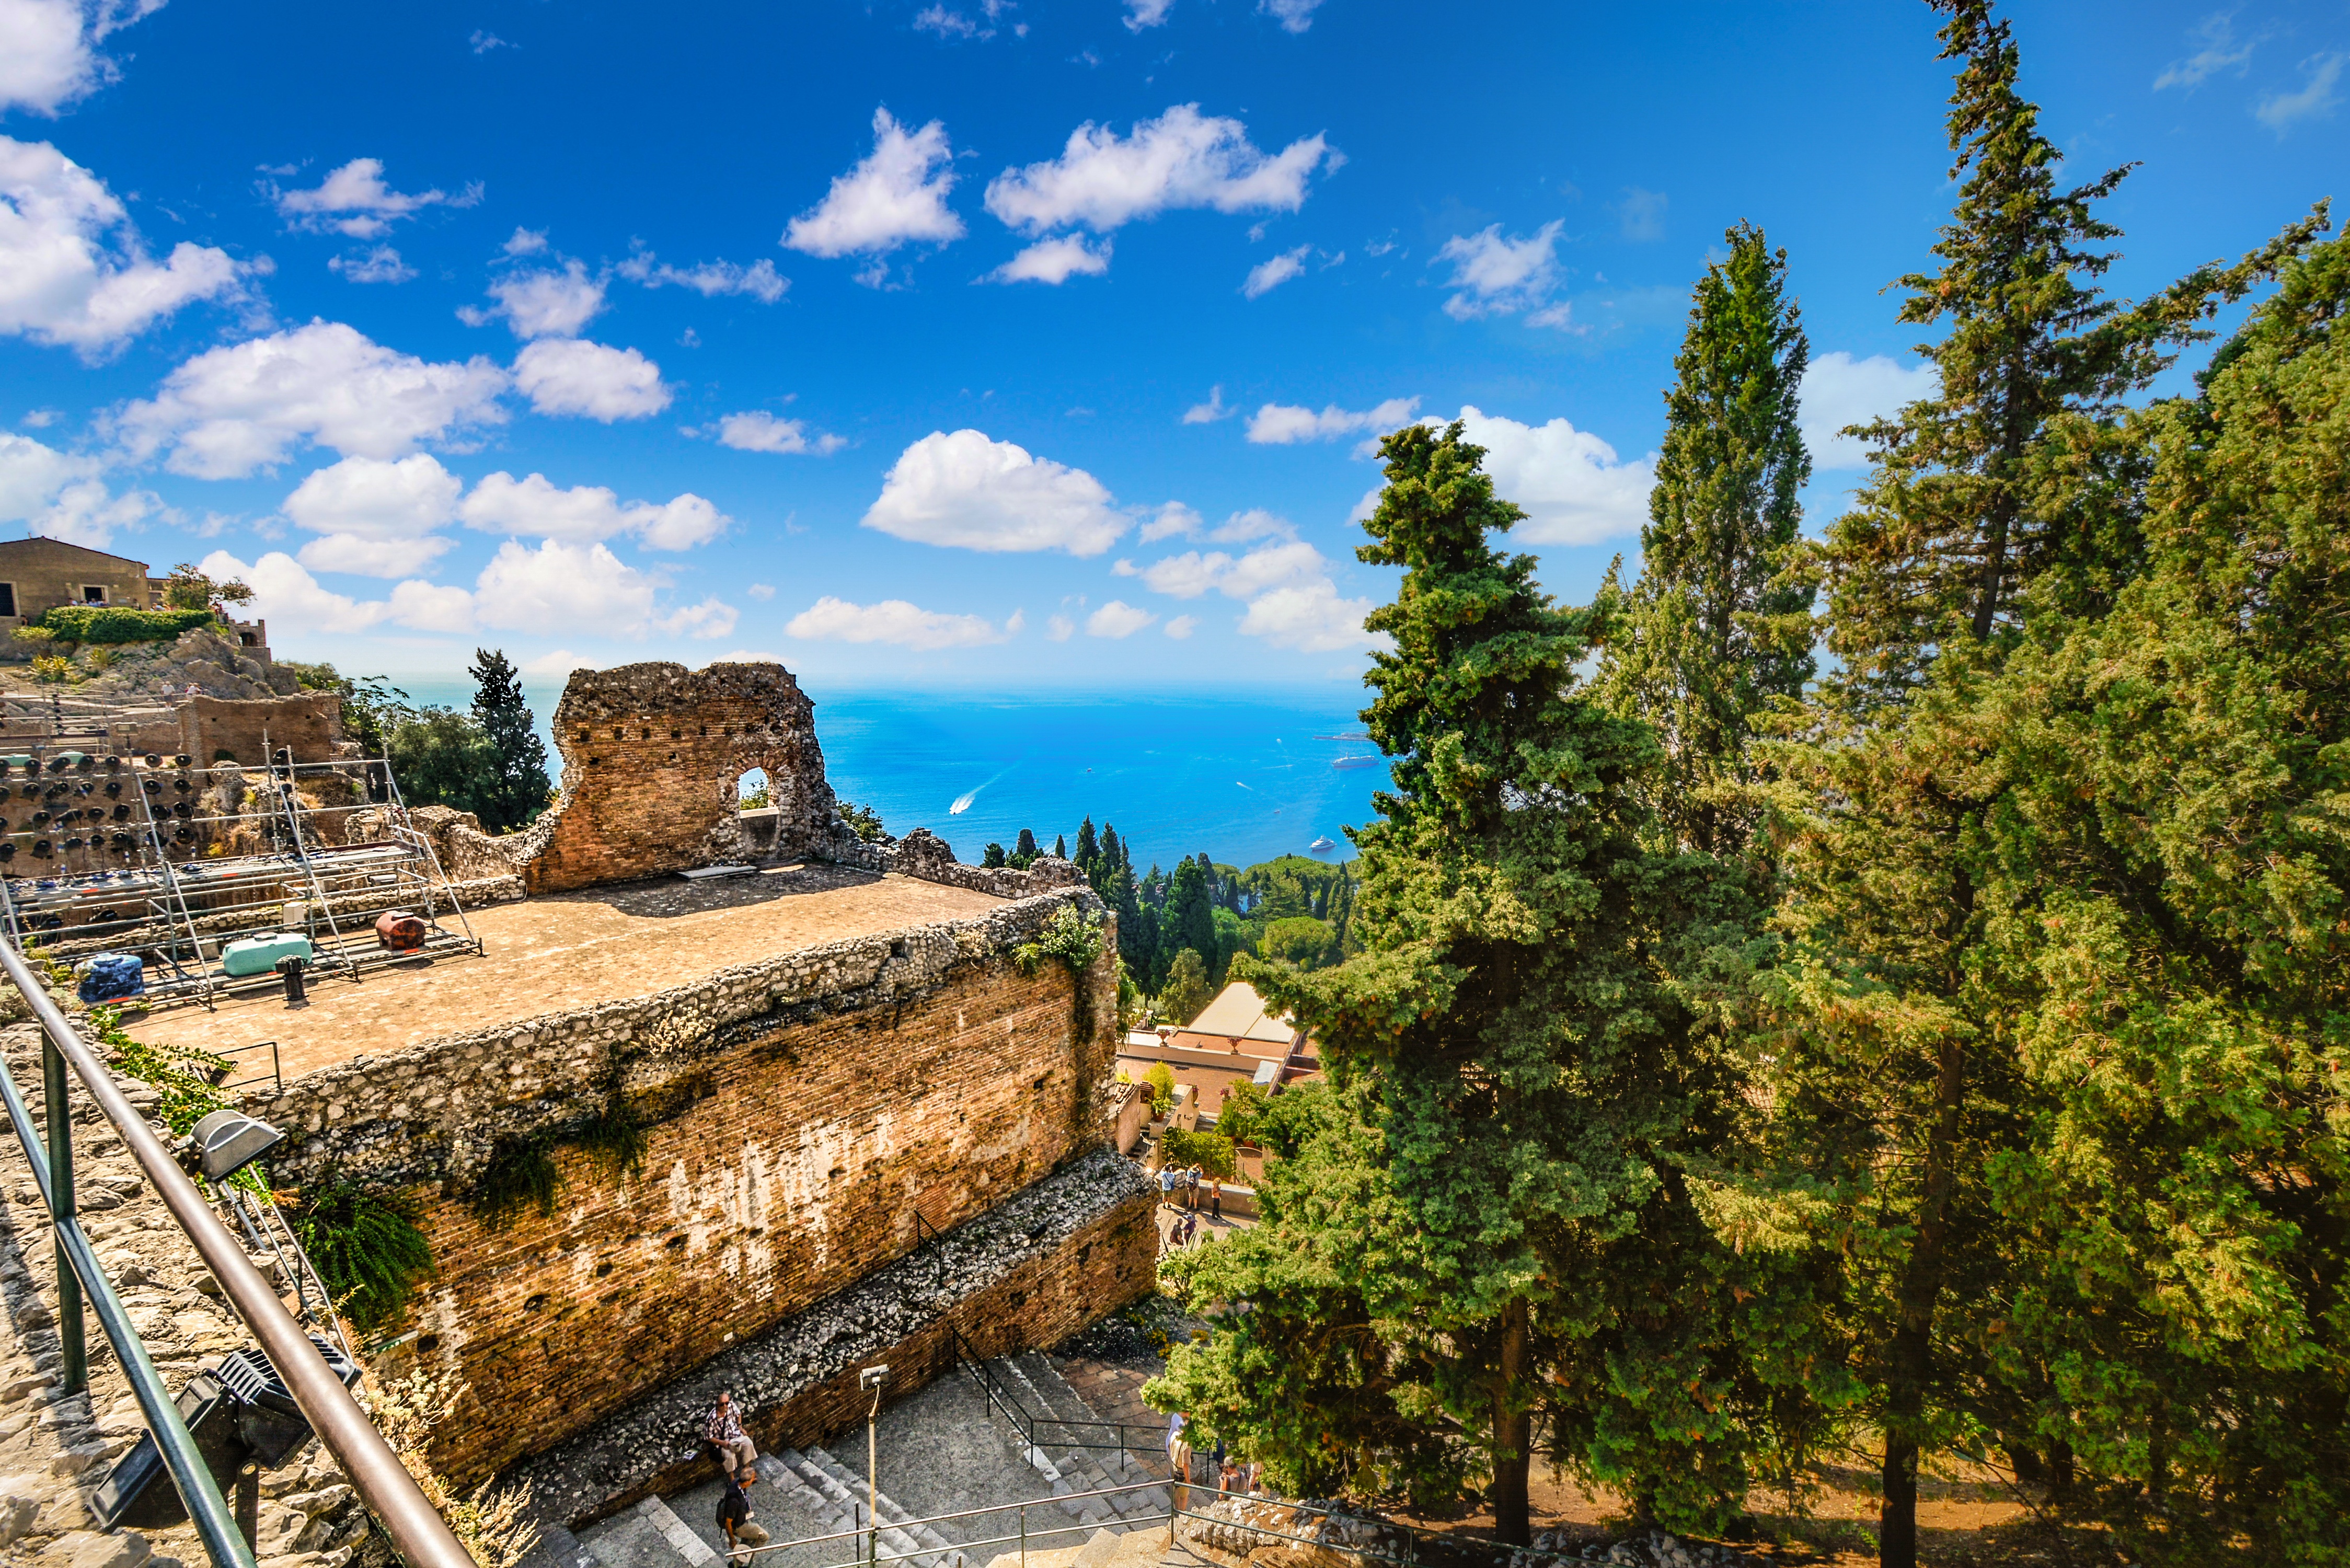
sea, coast, tree, water, nature, outdoor, horizon, mountain, view, old, summer, vacation, travel, village, mediterranean, scenic, holiday, italy, blue, tourism, terrain, ruins, italian, sicily, taormina